Philipp Lahm

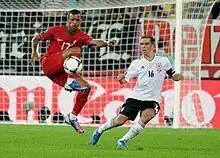
Philipp Lahm playing against Nani at Euro 2012

Captain Lahm's solid defending helped Germany win all ten qualification matches for UEFA Euro 2012, and he also provided one assist each for Mesut Özil and Mario Gómez. He was an ever-present in the German defence that attracted praise from a variety of sources. Germany won all three group games against Portugal, Netherlands, and Denmark. Lahm scored the opening goal in their 4–2 victory over Greece in the quarter-finals. Germany was eliminated 2–1 by Italy in the semi-finals.